Capitol Hill, Seattle

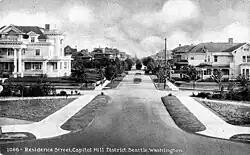
Capitol Hill

In the early 1900s Capitol Hill was known as 'Broadway Hill' after the neighborhood's main thoroughfare. The origin of its current name is disputed. James A. Moore, the real estate developer who platted much of the area, reportedly gave it the name in the hope that the Washington State Capitol would move to Seattle from Olympia. Another story claims that Moore named it after the Capitol Hill neighborhood of Denver, Colorado, his wife's hometown. According to author Jacqueline Williams, both stories are likely true. The neighborhood was frequently referred to as Catholic Hill up until the 1980s due to its large Catholic population.